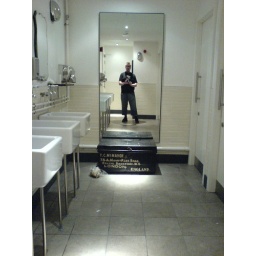
Unidentified person posing in a bathroom in the Spitalfields market.